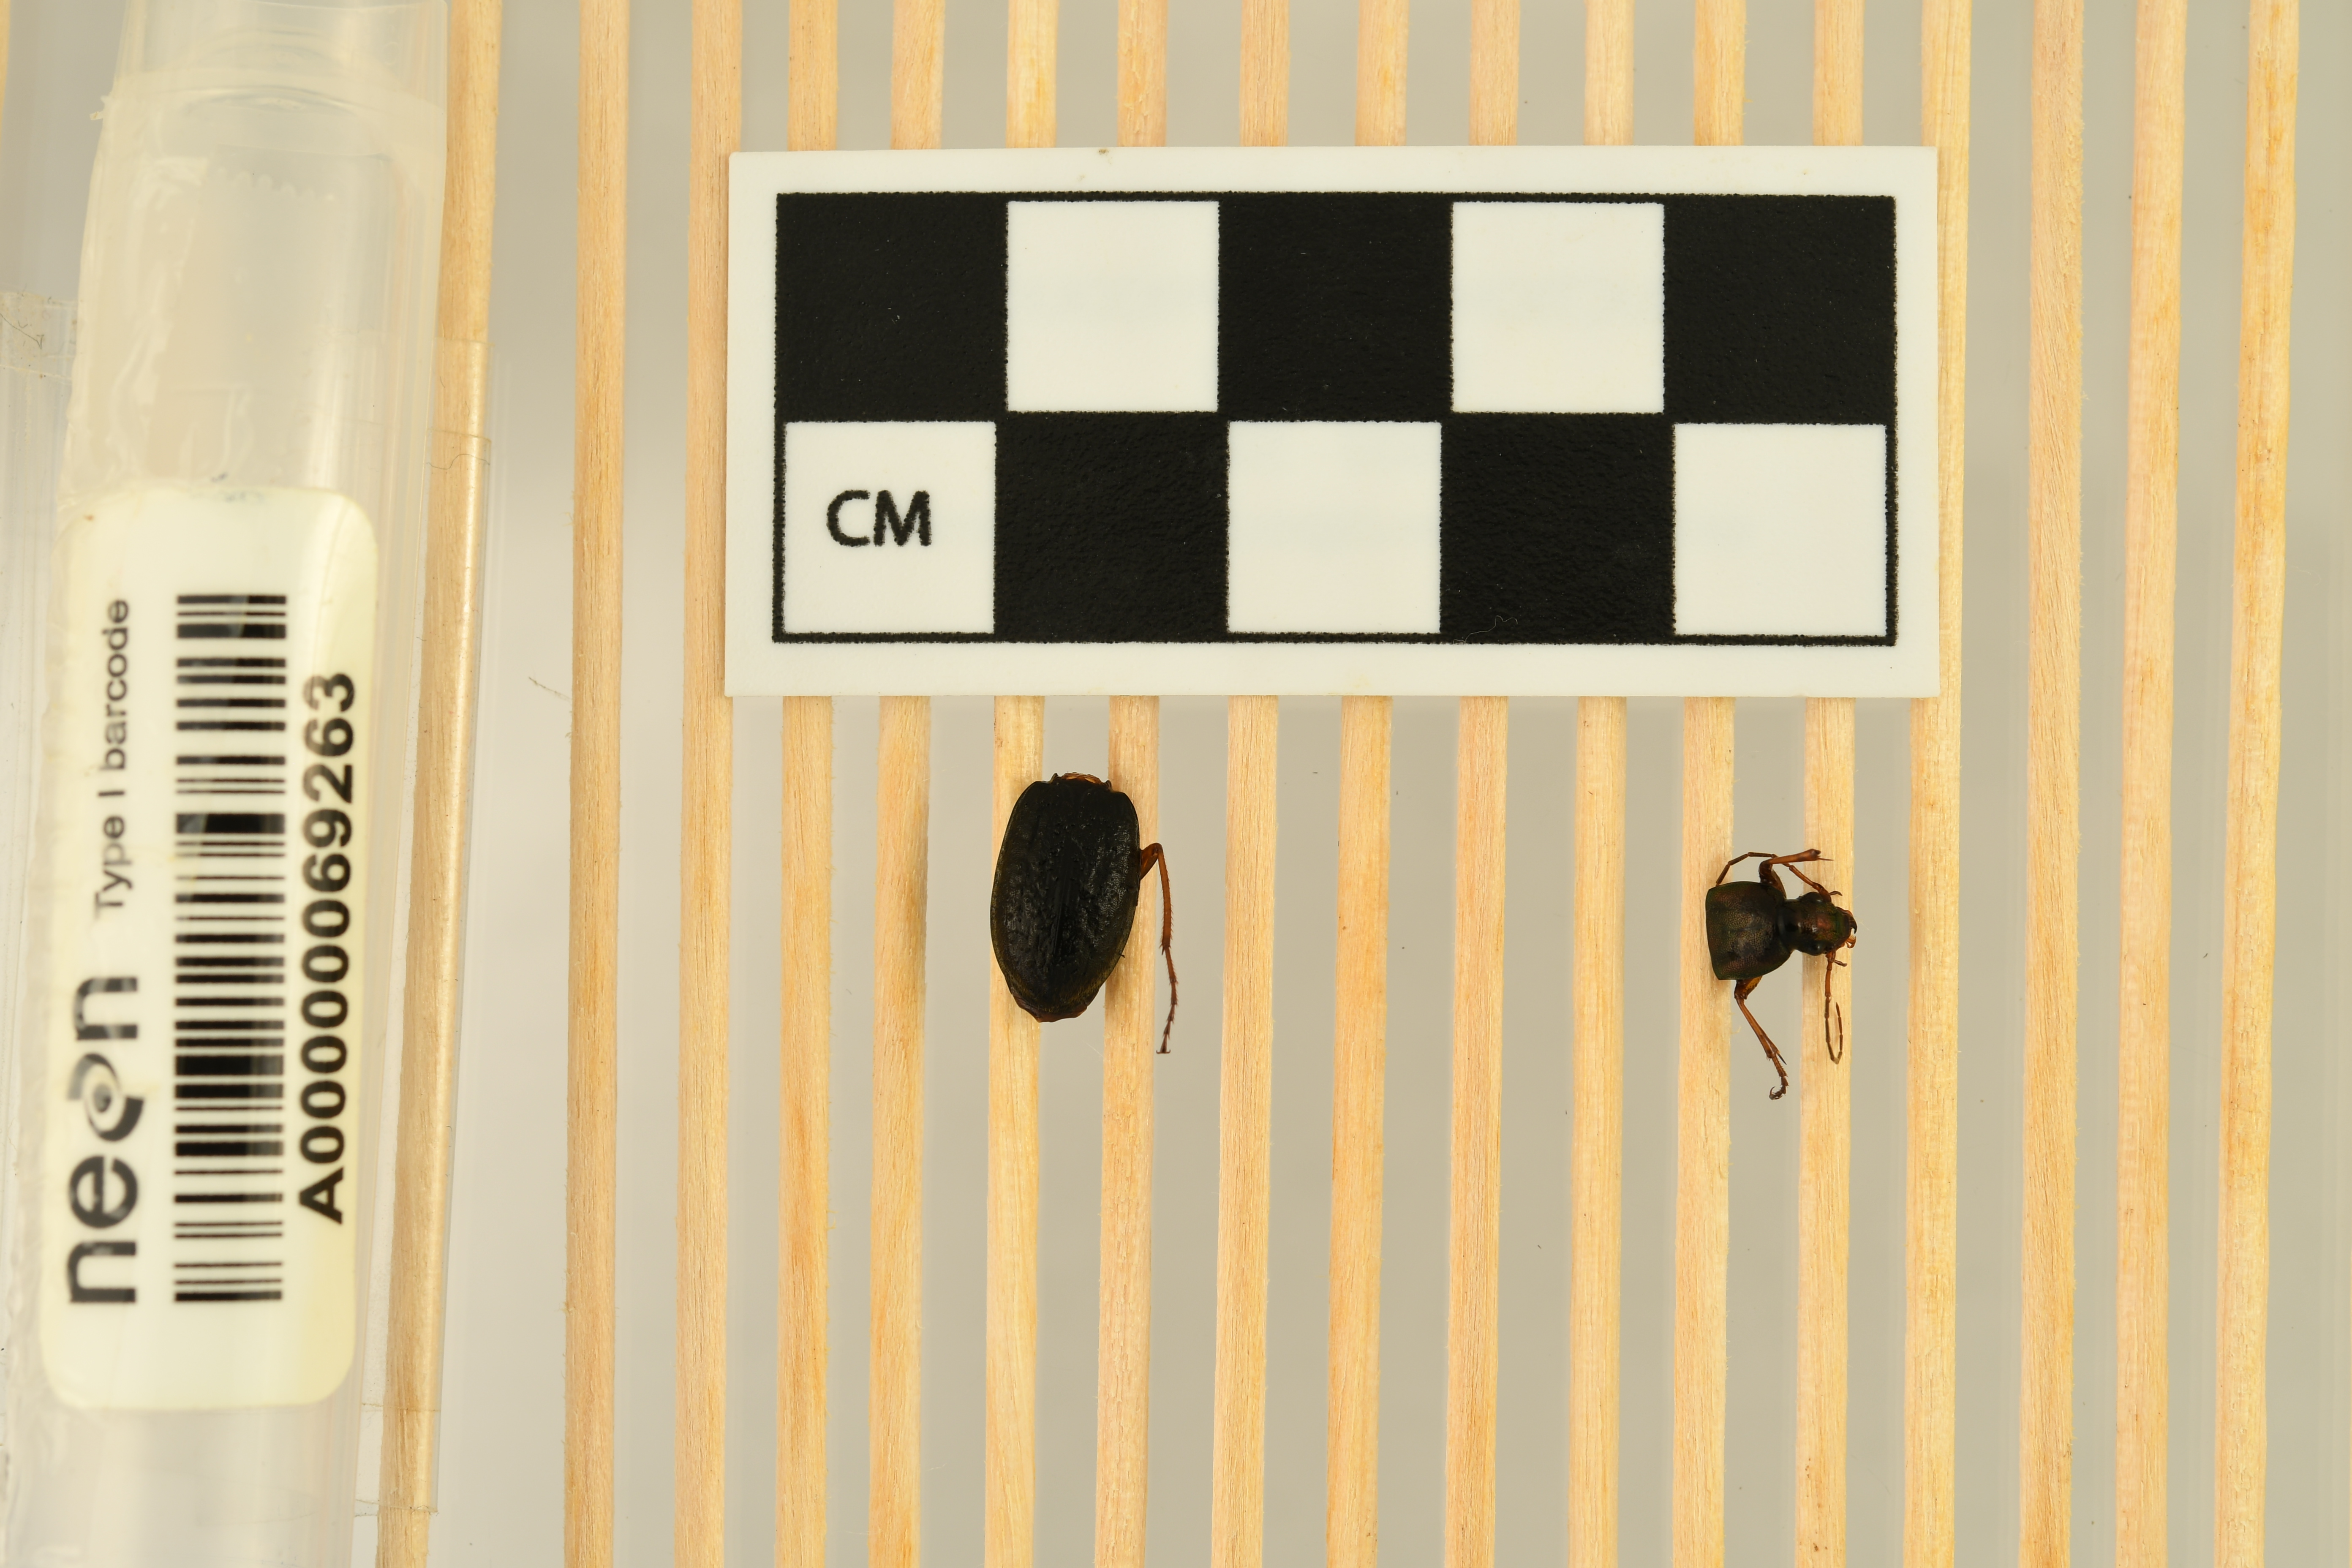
Chlaenius aestivus — Blandy Experimental Farm Site, plot BLAN_003. Beetle 1, ElytraLength: 1.068 cm (lying flat: Yes)

Chlaenius aestivus — Blandy Experimental Farm Site, plot BLAN_003. Beetle 1, ElytraWidth: 0.5982 cm (lying flat: Yes)